SS Baltic (1850)

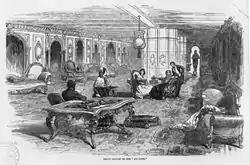
The Grand Saloon of "Baltic" 's sister ship "Atlantic", showing the glass columns used to transmit sunlight

While the outward appearance of the Collins Line ships has been described as imposing rather than elegant, the passenger accommodations provided a marked contrast. Here the managers of the Line broke with the generally austere tradition of oceangoing steamships of the era to spend extravagant sums on fittings and passenger comforts.